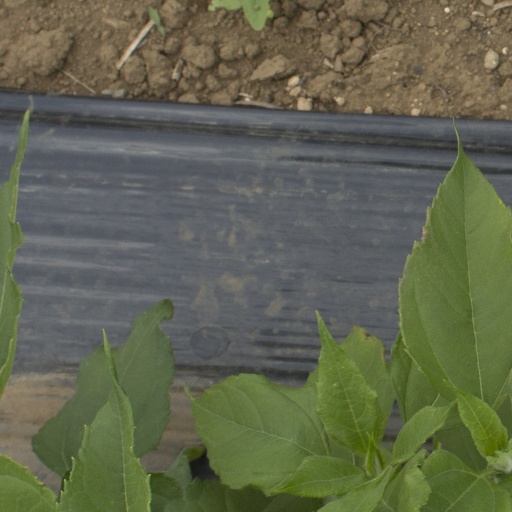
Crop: Jerusalem artichoke